2nd West Virginia Cavalry Regiment

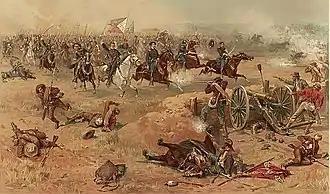
Final charge at Opequon

The Battle of Opequon, also known as the Third Battle of Winchester, began in the morning on September 19, 1864. Some historians consider this the most important battle of the Shenandoah Campaign. Philip Sheridan's Army of the Shenandoah defeated Jubal Early's Army of the Valley. Union casualties were about 5,000 out of 40,000 men, while Confederate casualties were about 3,600 out of 12,000 men. Generals and colonels on both sides were killed, including Confederate Colonel George S. Patton Sr.—grandfather of the famous World War II tank commander, General George S. Patton. Confederate General Robert E. Rodes was killed, and Confederate cavalry generals Fitzhugh Lee and Bradley Johnson were among the wounded. General David Allen Russell, killed in action, was among the Union casualties.